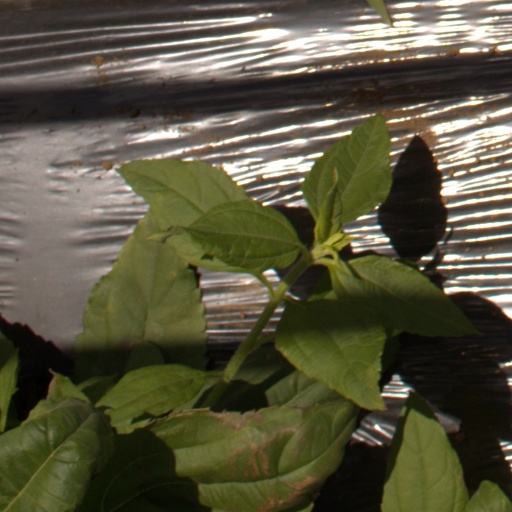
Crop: Jerusalem artichoke